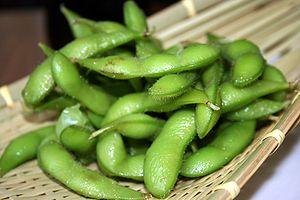
Les edamame sont une préparation de fèves immatures de soja, d'origine extrême-orientale, consommées notamment en Chine, en Corée et au Japon. En Chine, on les appelle máodòu ; on les consomme également en Corée où on les appelle d'après le nom japonais, ainsi qu'à Hawaii. Ces fèves sont souvent servies dans les restaurants japonais, en cosses, en guise d'apéritif, en accompagnement de bière. Dans la cuisine chinoise, le pois est à la fois utilisé directement dans les plats sans la cosse, ou servi également en cosse en apéritif.
De par la nature même de l'archipel japonais, composé de nombreuses îles et s'étendant sur plus de 3 500 kilomètres, la cuisine japonaise est avant tout une cuisine de région, où certains principes majeurs se déclinent au gré des goûts et des ingrédients locaux à disposition. Il en résulte une très grande diversité de plats ; cependant, ces cuisines ont été progressivement marquées à la fois par des évolutions communes du mode de consommation dans tout le pays et par des innovations étrangères rapidement acceptées, diffusées et adaptées partout dans le pays.